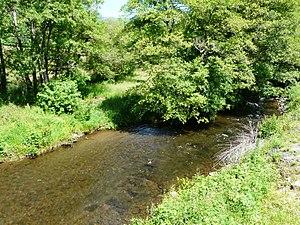
Le Brezons en amont du pont de la route départementale 57, commune de Brezons, Cantal, France.
Brezons est une commune française située dans le département du Cantal en région Auvergne-Rhône-Alpes.